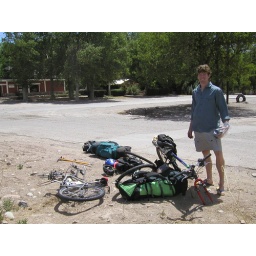
Dropped off by the bus at a road junction with a big backpack and a some bike parts.